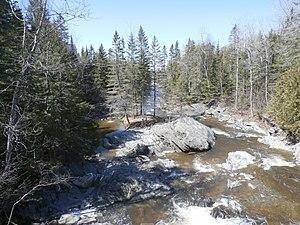
Rivière Samson au pont de la Route du Moulin à Audet
La rivière Samson est un affluent de la rive est de la rivière Chaudière, laquelle coule vers le nord pour se déverser sur la rive sud du fleuve Saint-Laurent, au Québec, au Canada.